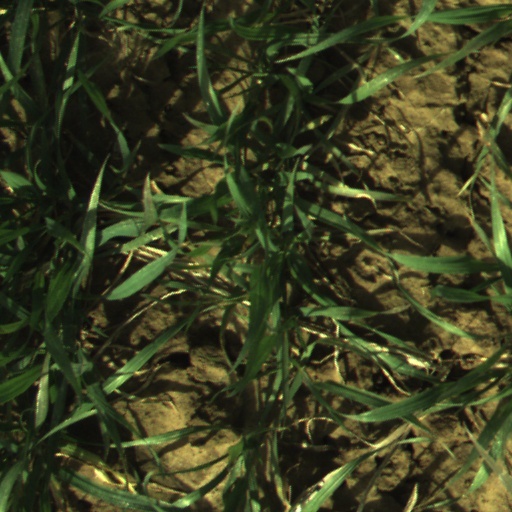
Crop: wheat